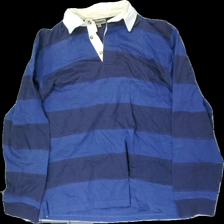
View: front
Type: Top
Category: Men
Brand: Not in the list
Brand text on label: Cargo
Colors: Blue
Material: 100% cotton
Pattern: Striped
Cut: Regular
Size: XL
Season: All
Stains: Minor
Damage: frayed edges
Damage location: bottom right
Damage 2: frayed edges
Damage 2 location: bottom left
Price range: <50
Recommended usage: Recycle
Comment: Yellow collar